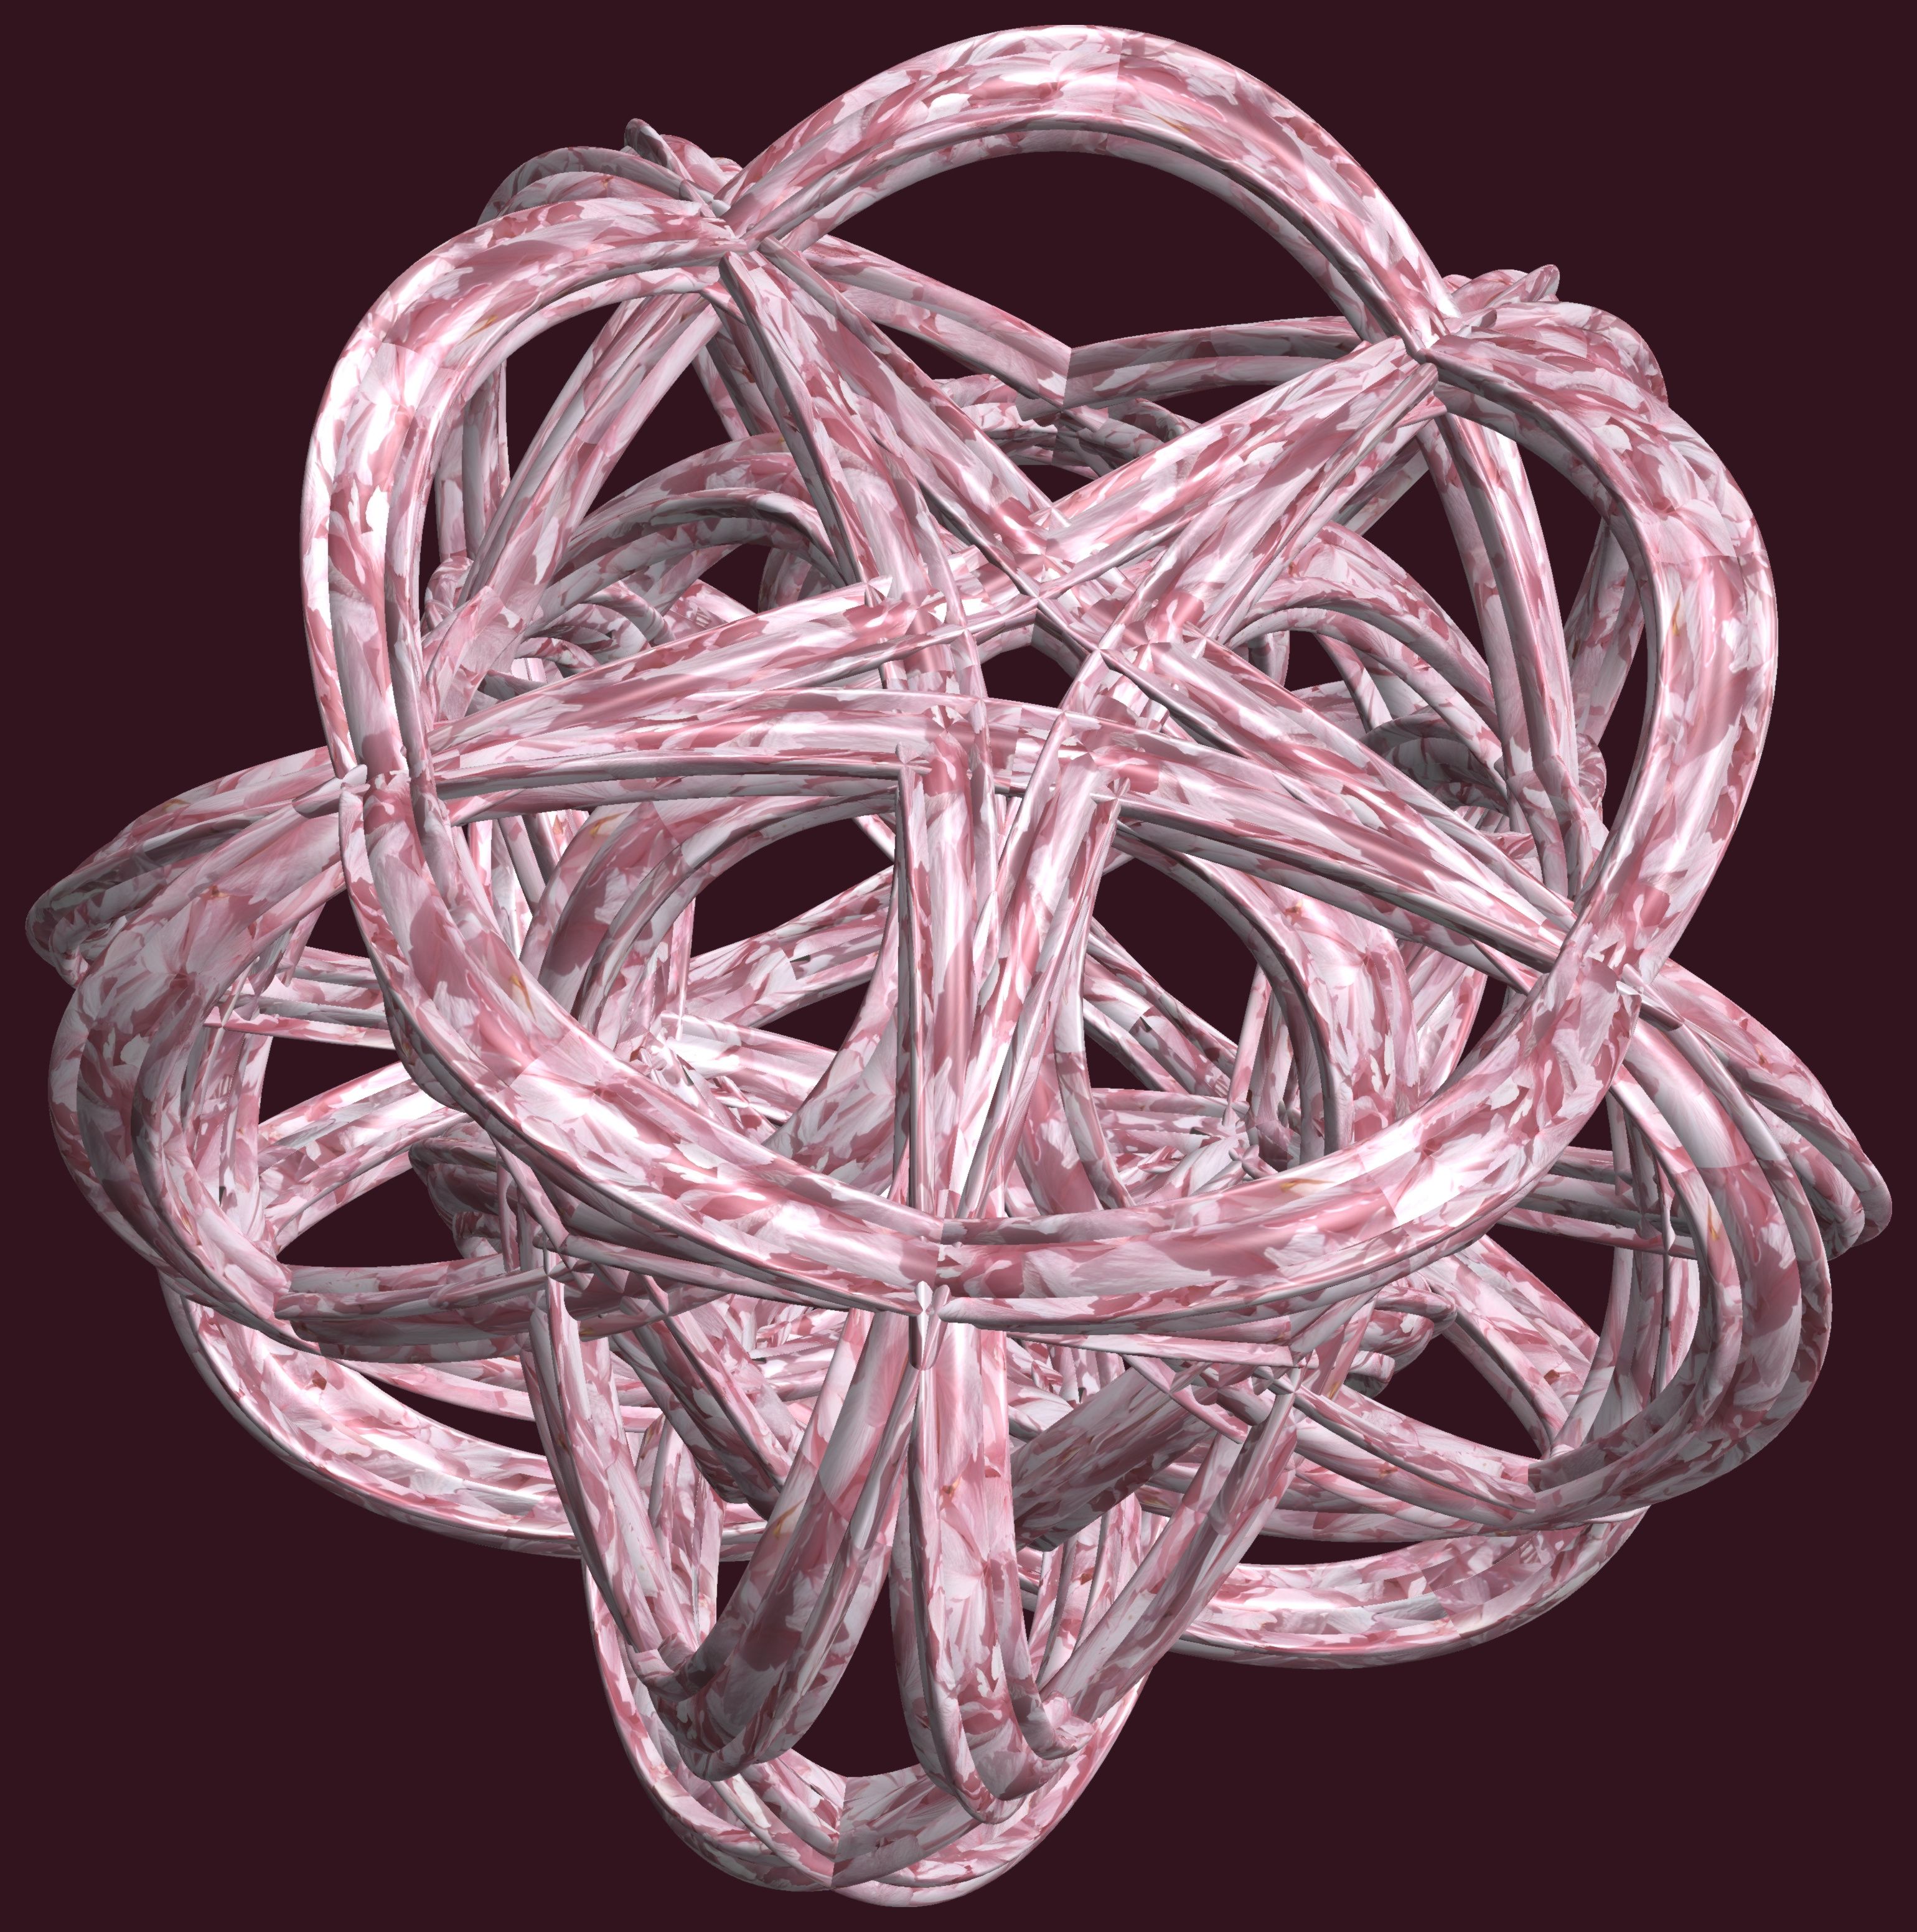
structure, texture, petal, pattern, lighting, circle, jewellery, figure, design, silver, symmetry, 3d, graphic, torus, mathematica, cg, parametricplot3d, code, program, algorithm, abstruct, mapping, lissajous, fashion accessory